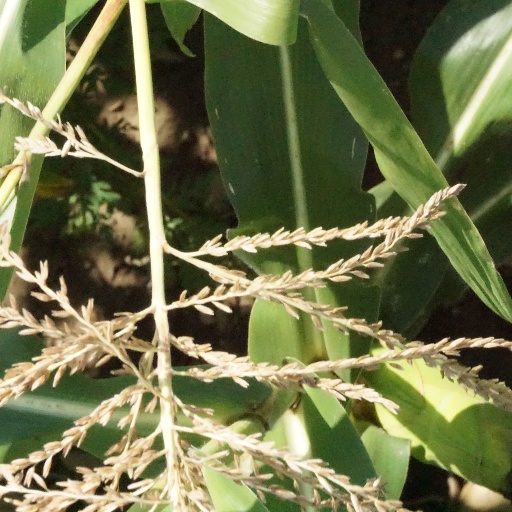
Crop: maize; corn